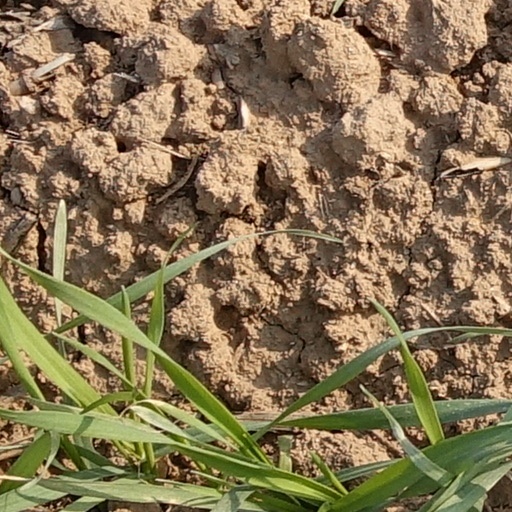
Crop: wheat